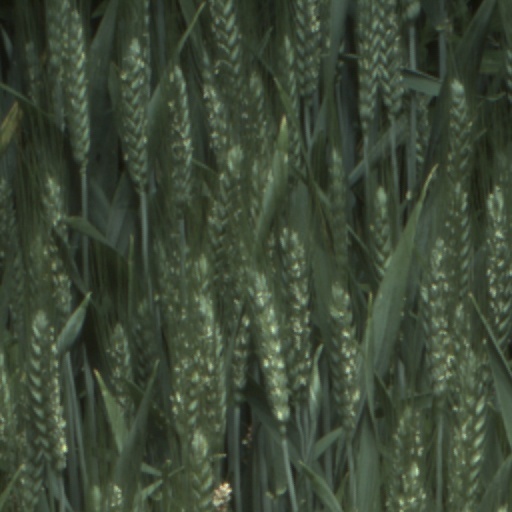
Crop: wheat